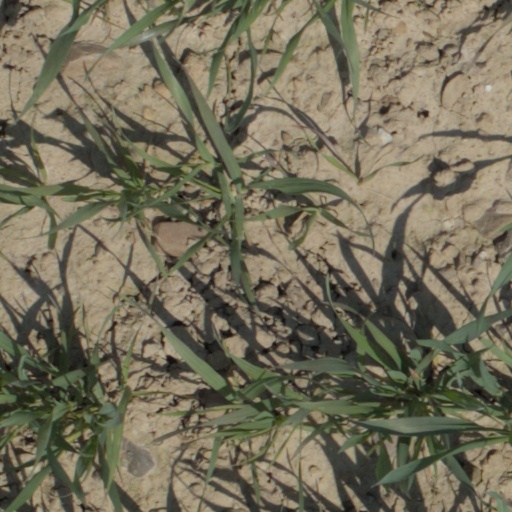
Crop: wheat